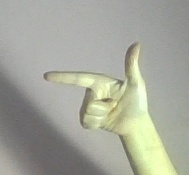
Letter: yaa